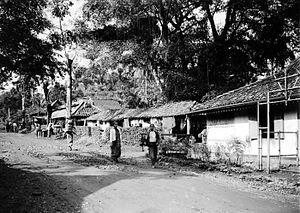
Tuntang est un kecamatan du kabupaten de Semarang dans province de Java central en Indonésie.